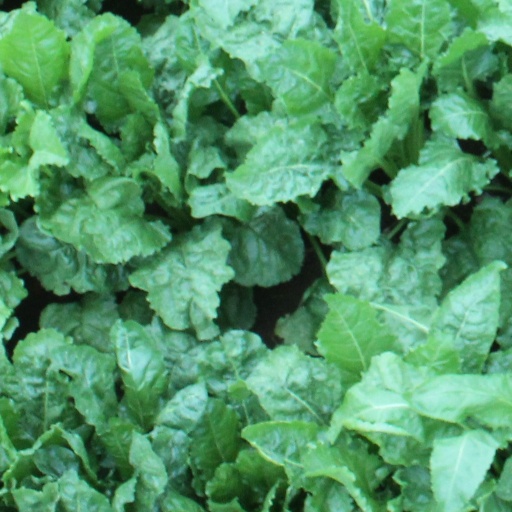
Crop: sugar beet